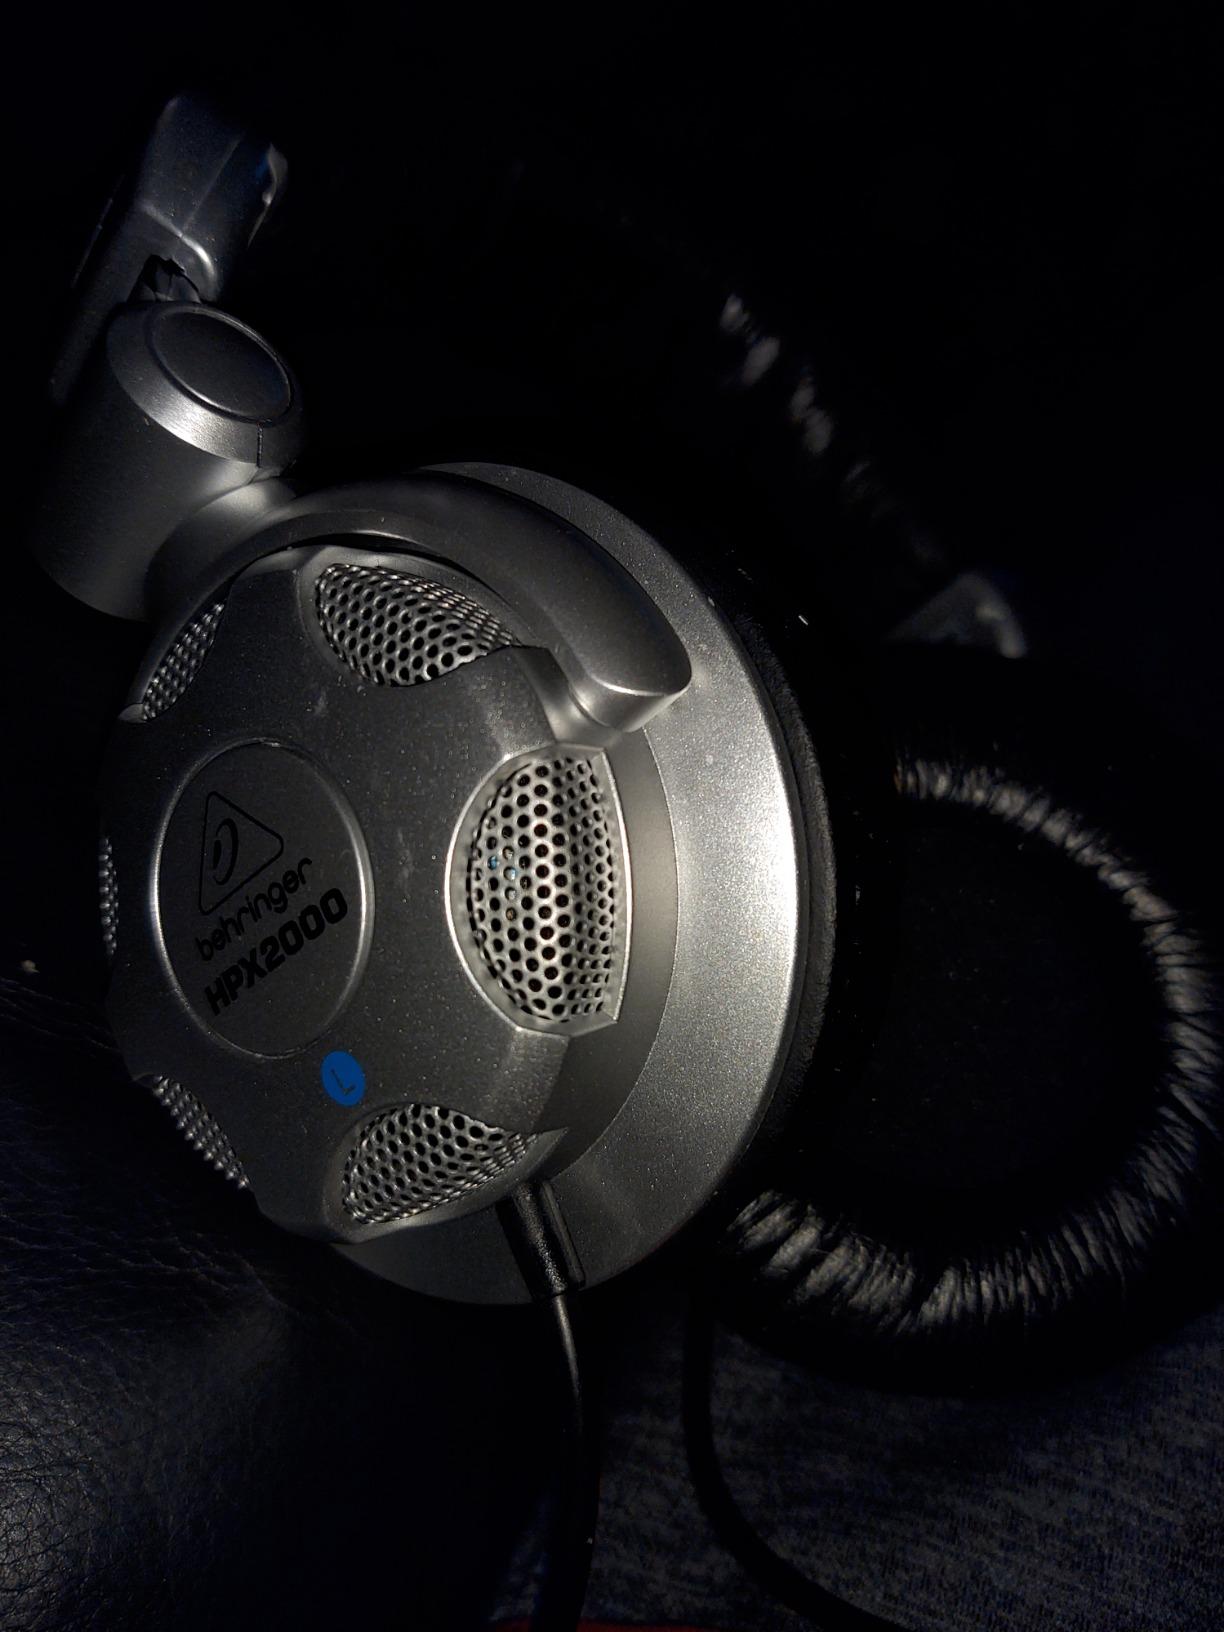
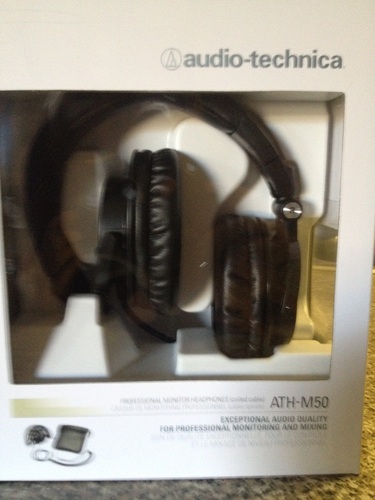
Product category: headphones
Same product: no